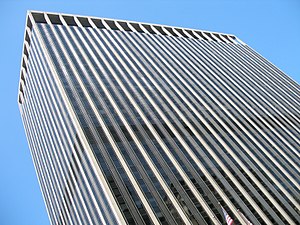
Association for Computing Machinery
ACM's hovedkvarter i New York City
The Association for Computing Machinery eller ACM blev grundlagt i 1947 som verdens første videnskabelige og undervisningsmæssige forening for datalogi. Foreningen har for tiden ca. 78.000 medlemmer. Dens hovedkvarter befinder sig i New York.